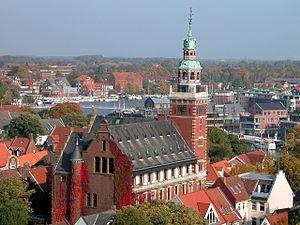
Leer est une ville de Frise orientale, chef-lieu de l’arrondissement de Leer, en Basse-Saxe. Elle est située sur la rive droite de la Leda et du fleuve Ems, à l'exception des lieux-dits Bingum et Nettelburg, situés respectivement de l'autre côté de l'Ems et de la Leda.